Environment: real
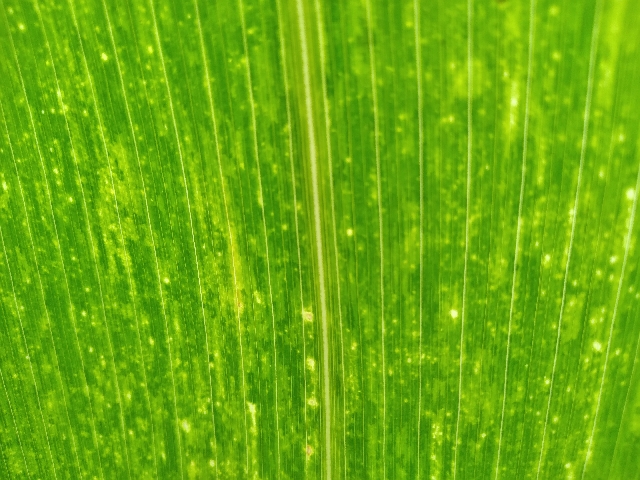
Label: lethal_necrosis